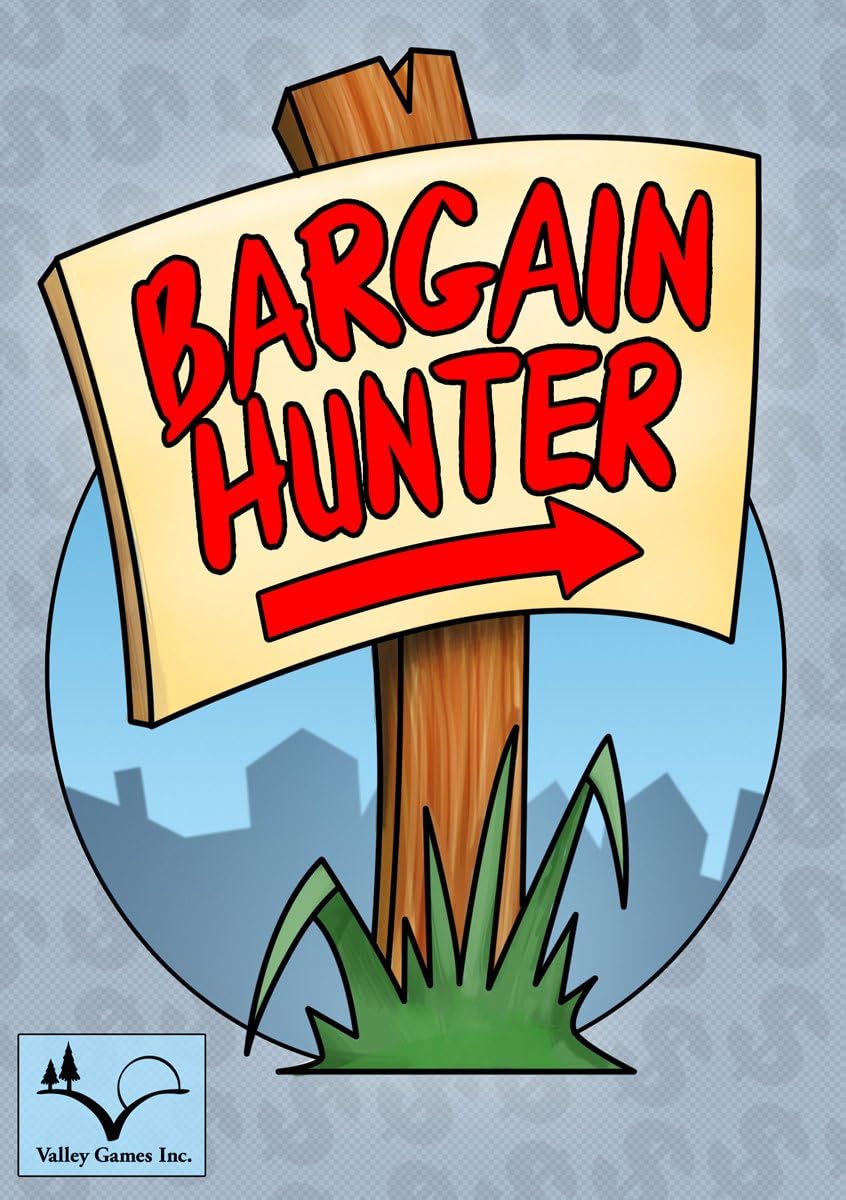
Bargain Hunter
Category: Toys & Games
From the Manufacturer Bargain Hunter is a trick-taking game where trump color (if any) is determined during each trick. Players try to collect items and get the best bargain they can on those items. All other “odds and ends” collected in the process are not necessarily bargains as they may simply remain junk over the course of the game. All bargains are worth positive points while junk is worth negative points. Each round, however, players have the opportunity to turn potential junk back into bargains. Whoever collects the most bargains with the least junk, wins.
Features: 3 to 4 player game | 45 minutes to play | One man’s trash is another man’s treasure | Buy the junk with the hidden value | Trick-taking game